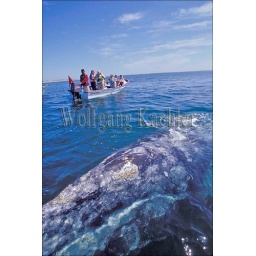
Mexico, baja california, near san carlos, magdalena bay, gray whale, people in boat